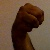
The image shows a hand gesture representing the letter 'M' in Indian Sign Language.